Intel Extreme Masters Season X – San Jose

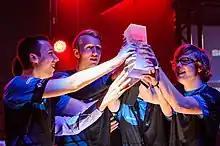
Origen won the "League of Legends" event

Intel Extreme Masters Season X – San Jose (IEM San Jose for short) was a video game esports tournament occurring on November 21–22, 2015 in San Jose, California, US. It was the first tournament of 10th season of the Intel Extreme Masters and featured "League of Legends" and "" tournaments. There was a combined US$175,000 prize pool across both games. In the case of the latter it was the first "Counter-Strike" event an IEM since IEM Season VI in 2012. Mark Cuban and Brian Krzanich played a charity celebrity exhibition match of "League of Legends" benefiting The Cybersmile Foundation.